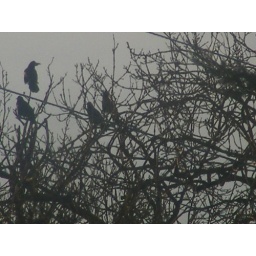
Corvids in the field opposite seen from my bedroom